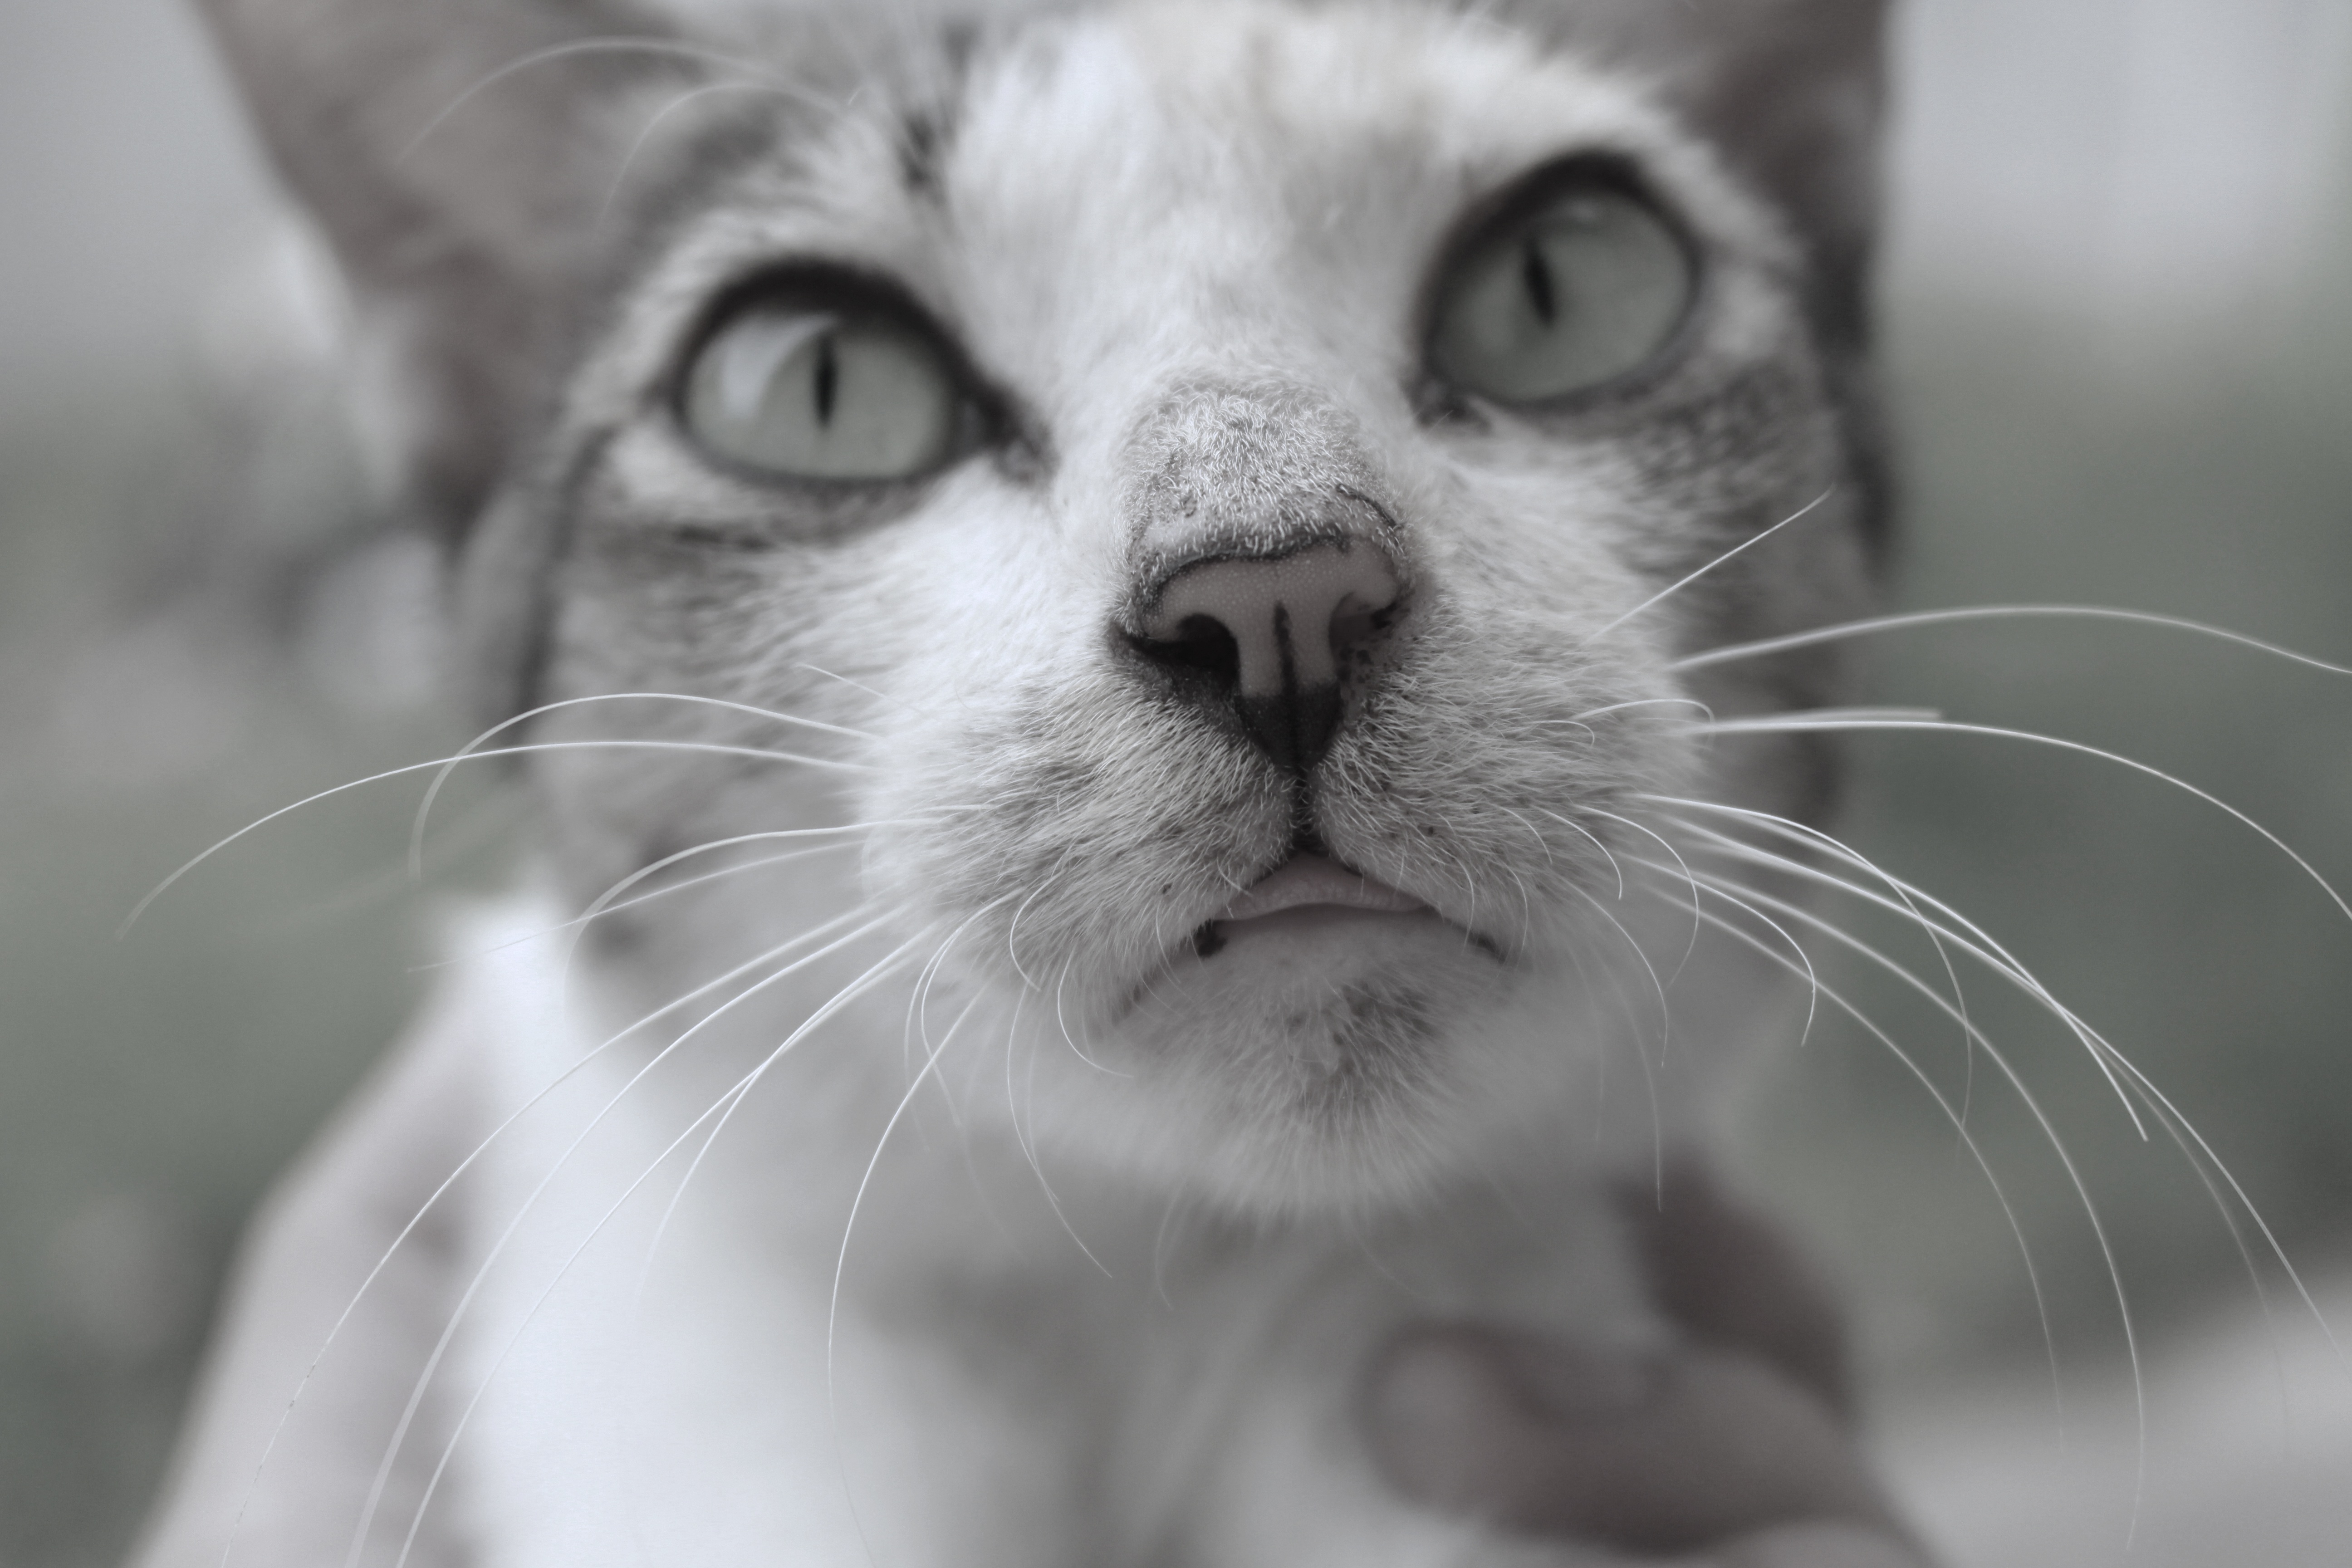
black and white, white, animal, cute, pet, cat, mammal, monochrome, close up, nose, whiskers, snout, eye, vertebrate, paws, confused, monochrome photography, small to medium sized cats, cat like mammal, domestic short haired cat